Lindsay Gilbee

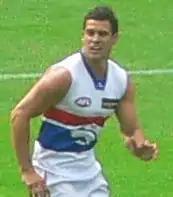

Lindsay Gilbee (born 8 July 1981) is a former Australian rules footballer who played for the Western Bulldogs in the Australian Football League (AFL). He was selected by the Bulldogs in the 3rd round of the 1999 National AFL Draft with pick 43 after playing for the Eastern Ranges in the TAC Cup. He retired after the 2012 season. Gilbee currently serves as a development coach at the St Kilda Football Club.